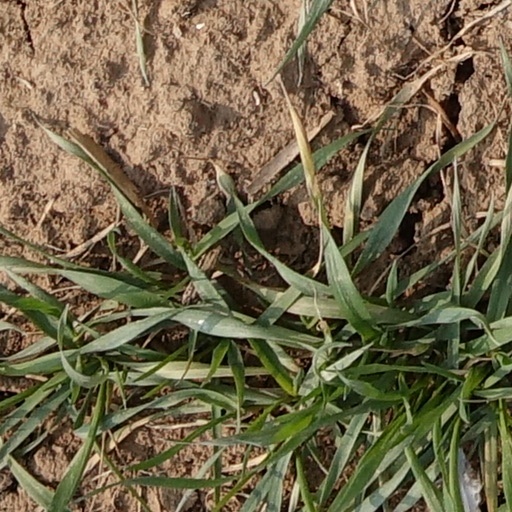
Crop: wheat